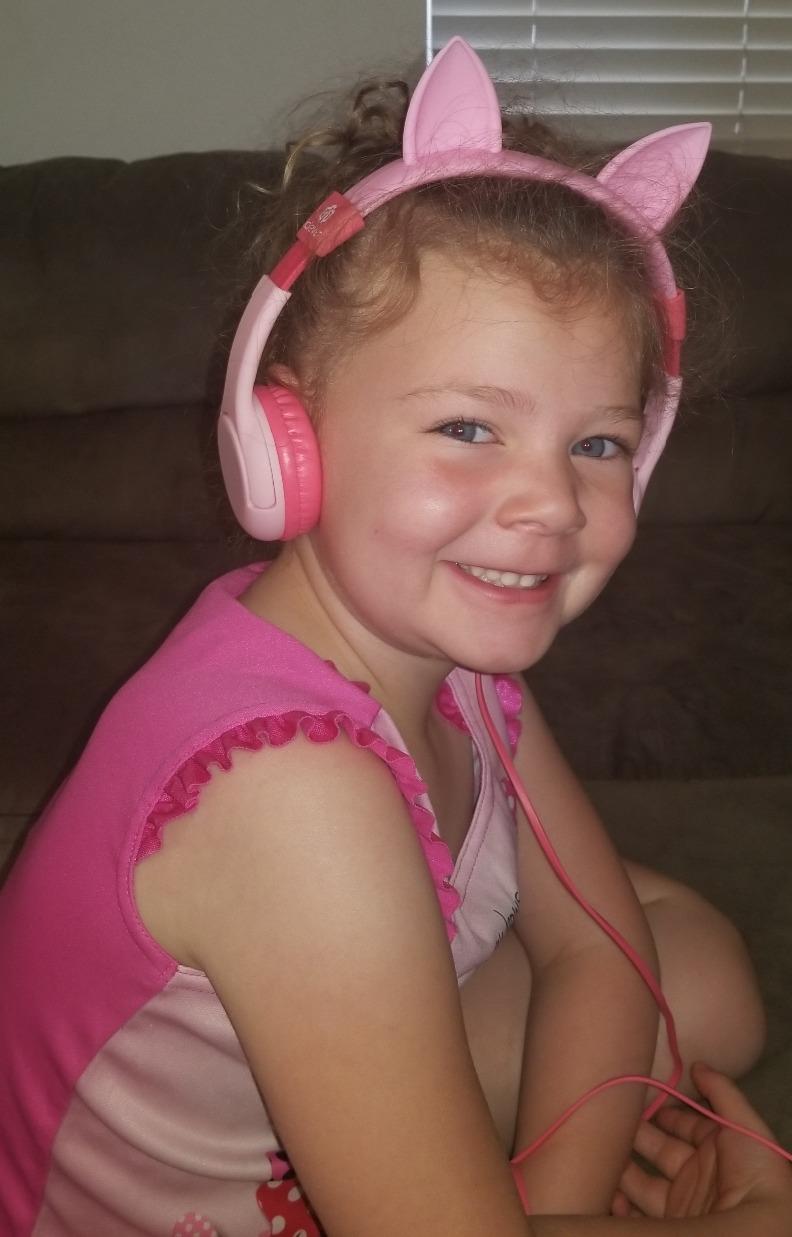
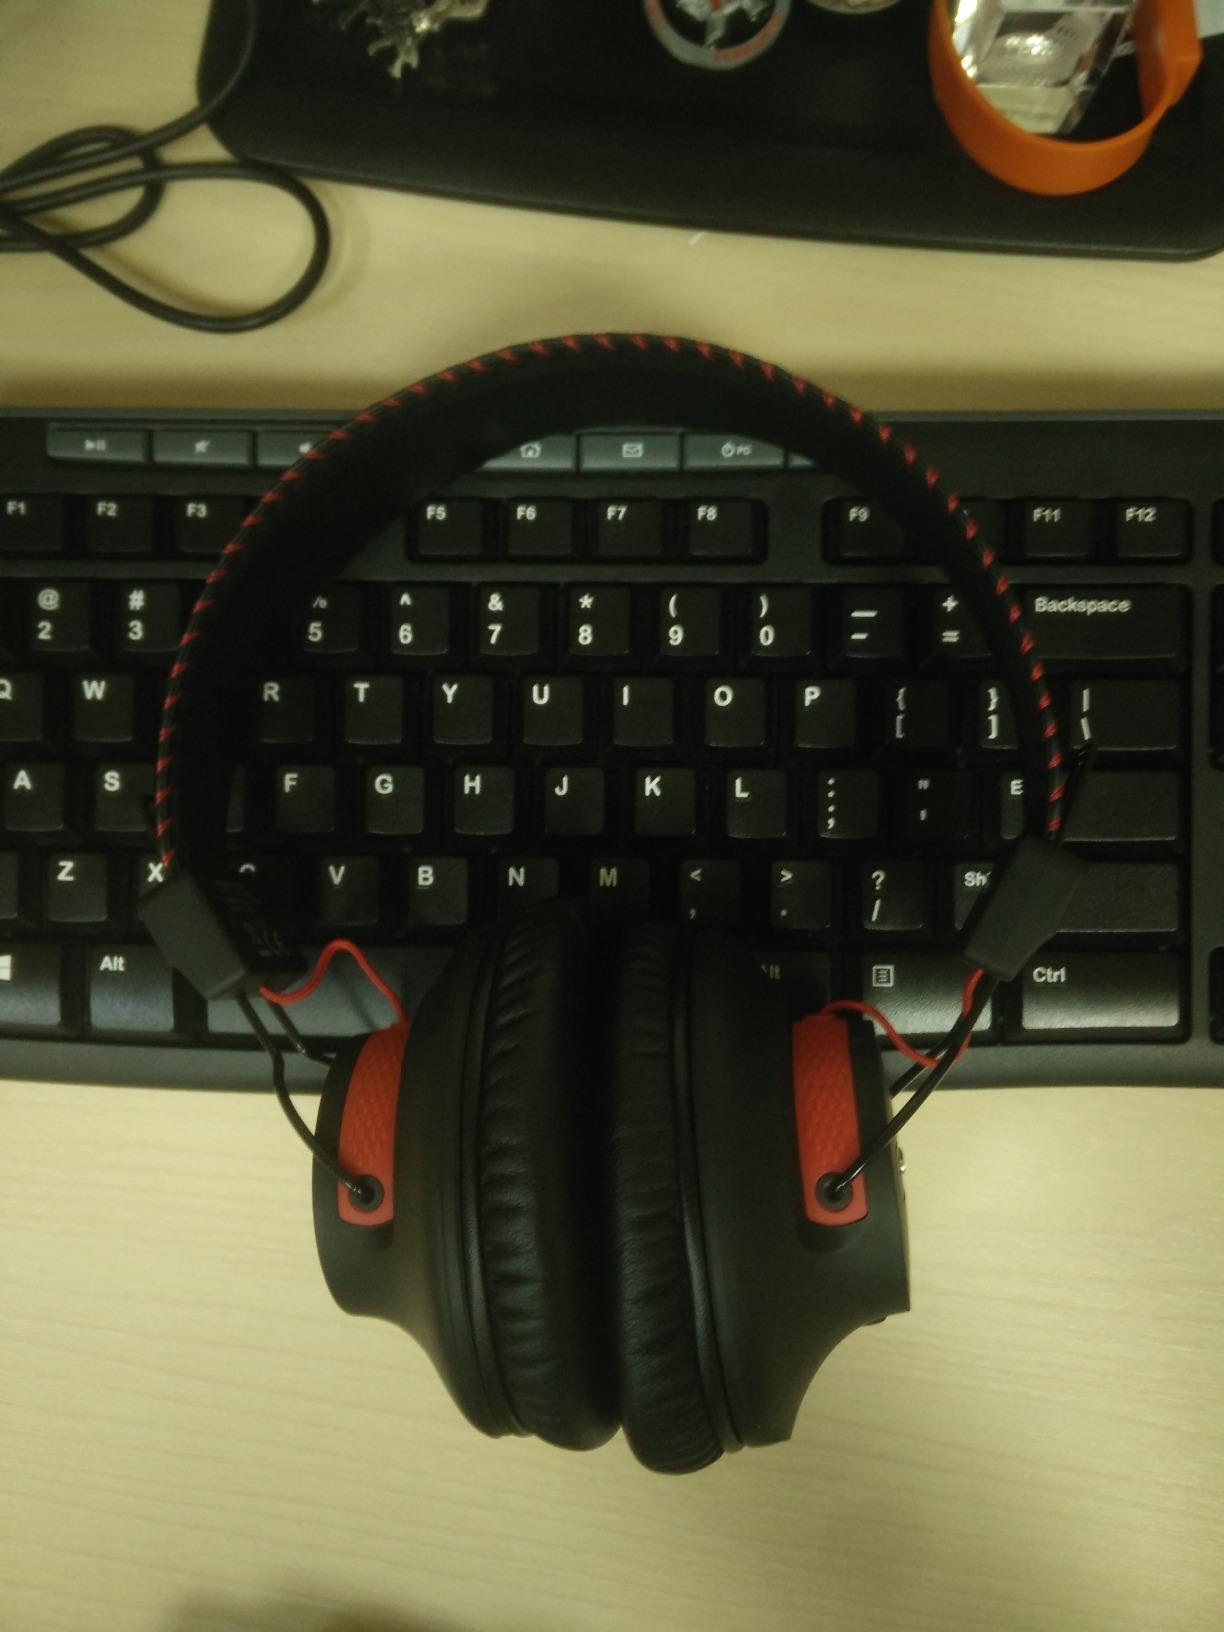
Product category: headphones
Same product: no